Alexander von Strussenfelt

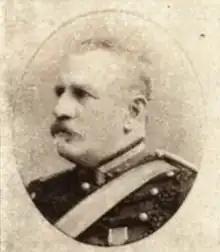

Alexander Johan Baltazar von Strussenfelt (5 August 184617 December 1927) was a Swedish nobleman and soldier.